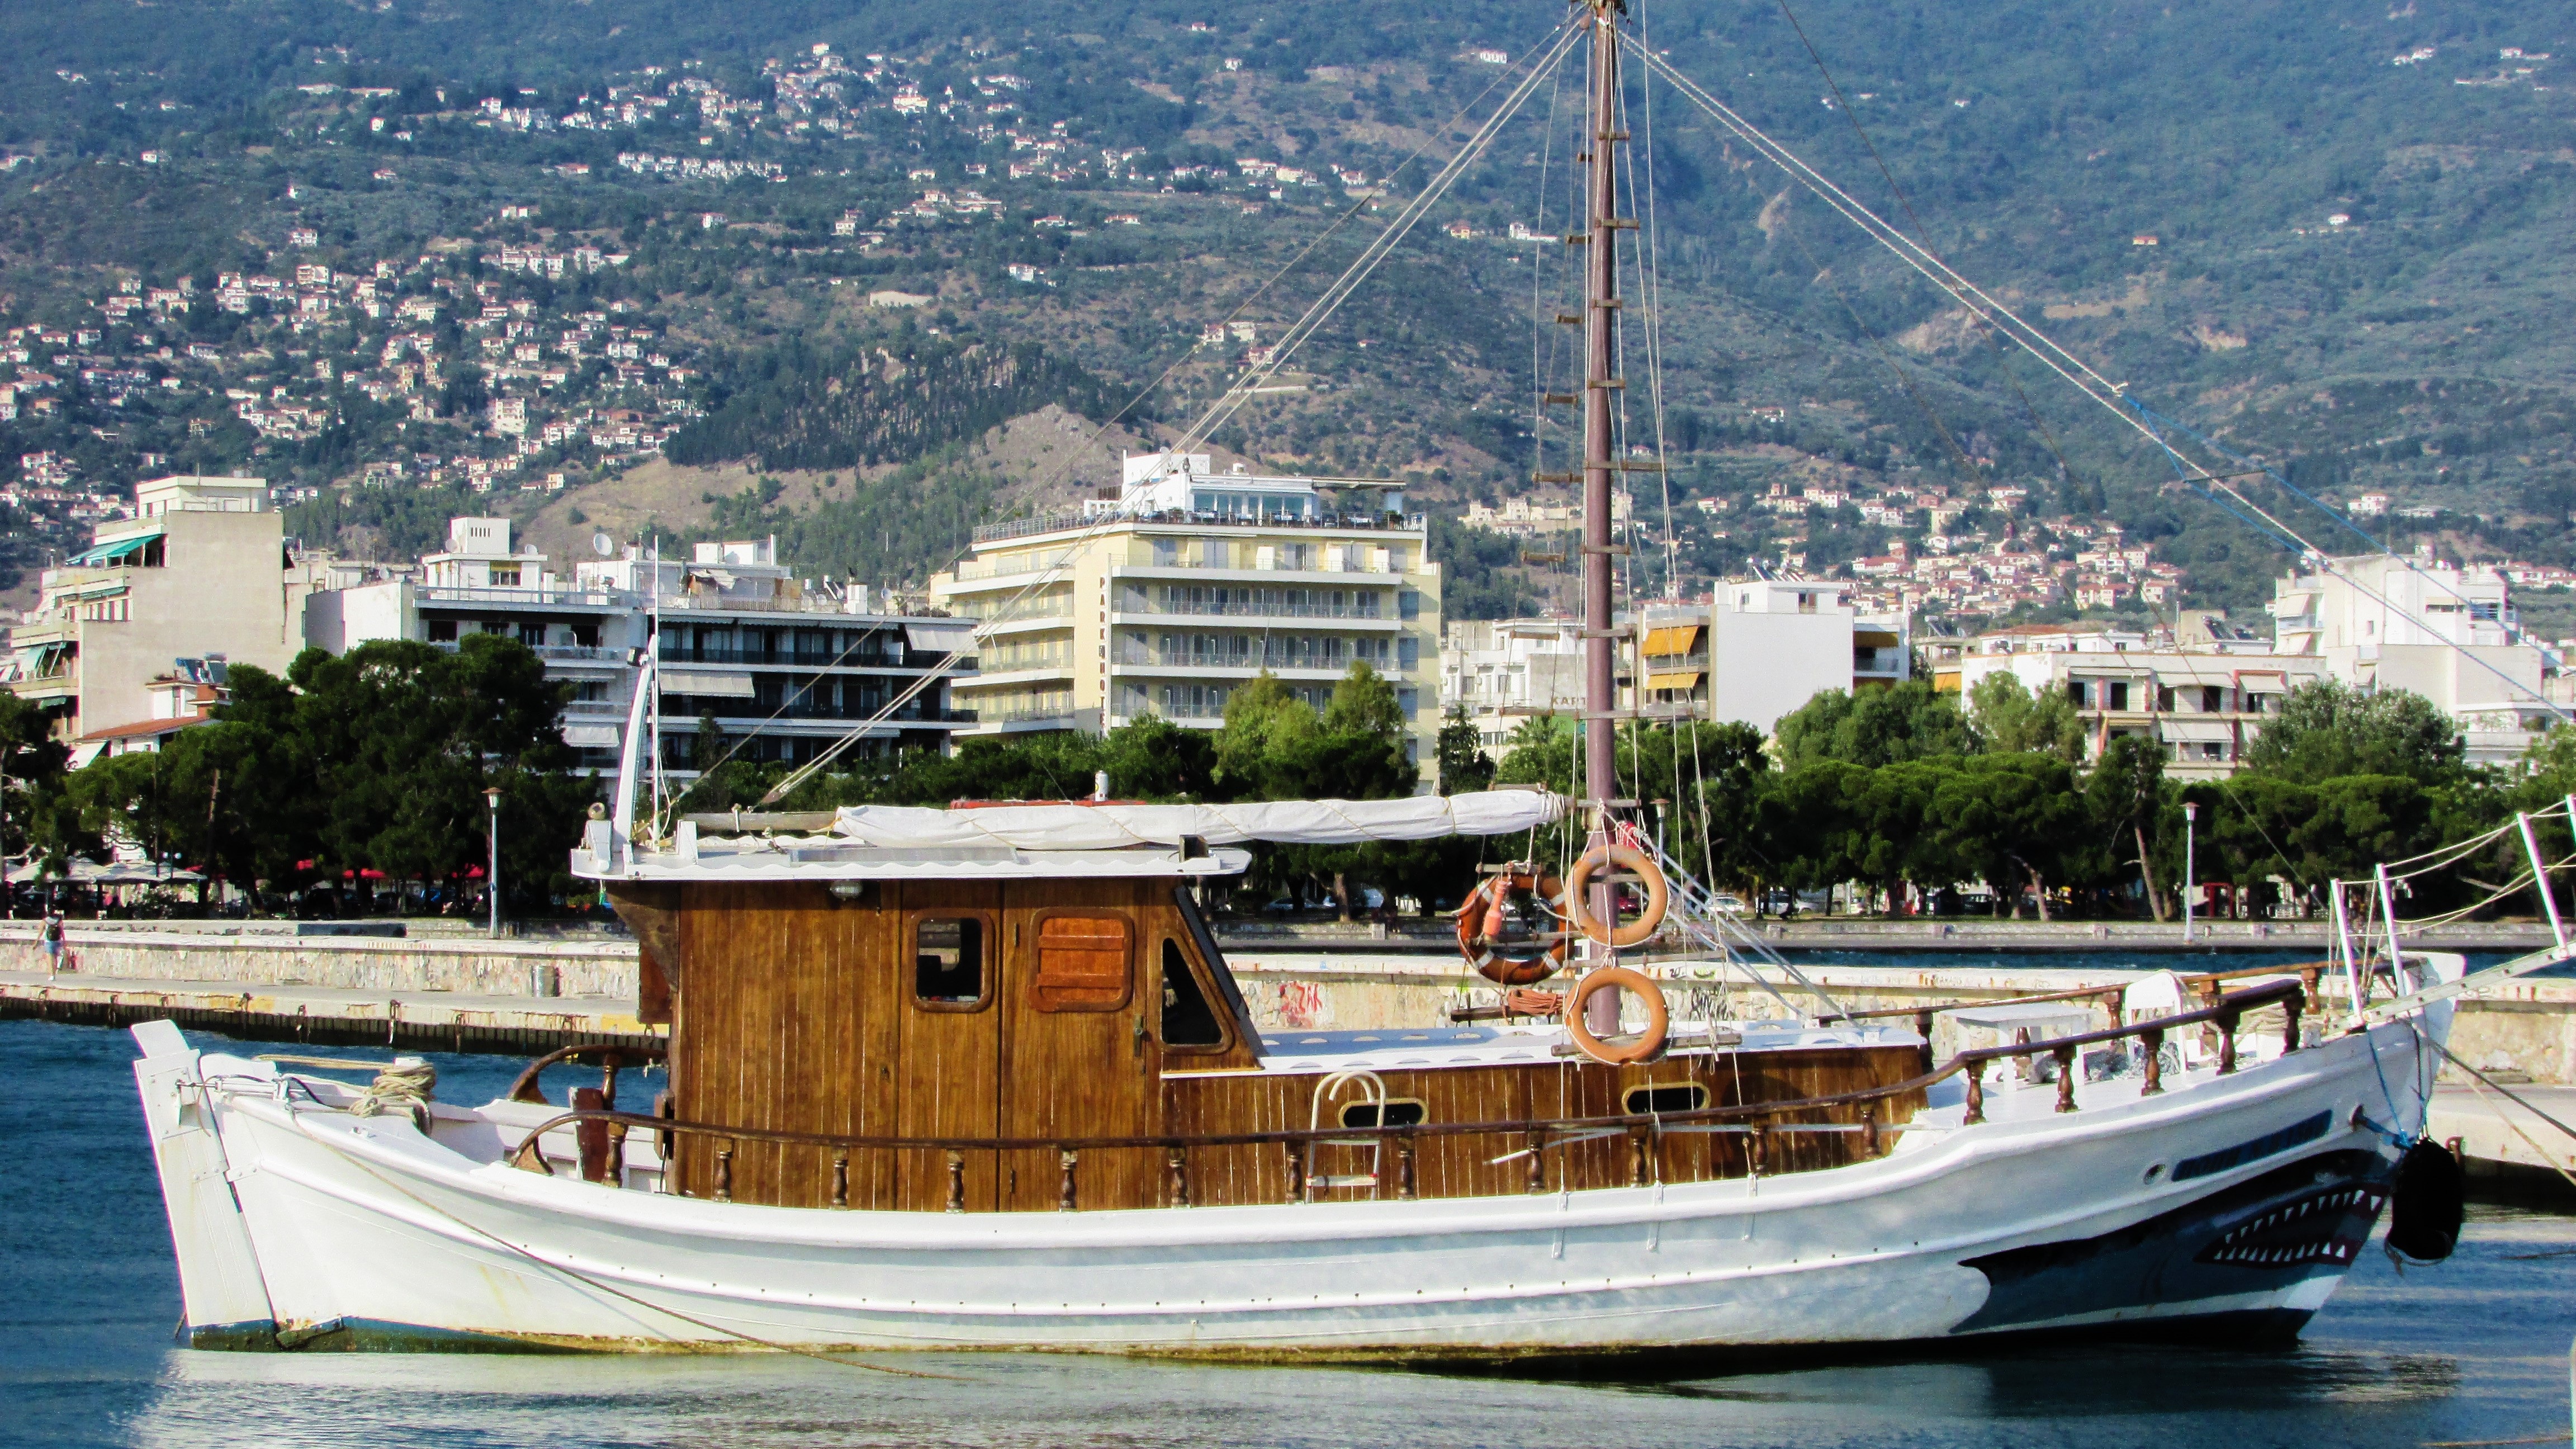
sea, dock, boat, town, ship, travel, vehicle, mast, yacht, harbor, marina, port, sailboat, greece, promenade, watercraft, schooner, destination, fishing vessel, passenger ship, volos, magnesia, thessaly, caravel